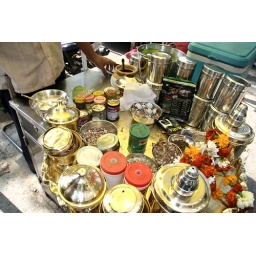
You can see the whole betel nut in the bowl at the back... white and round.